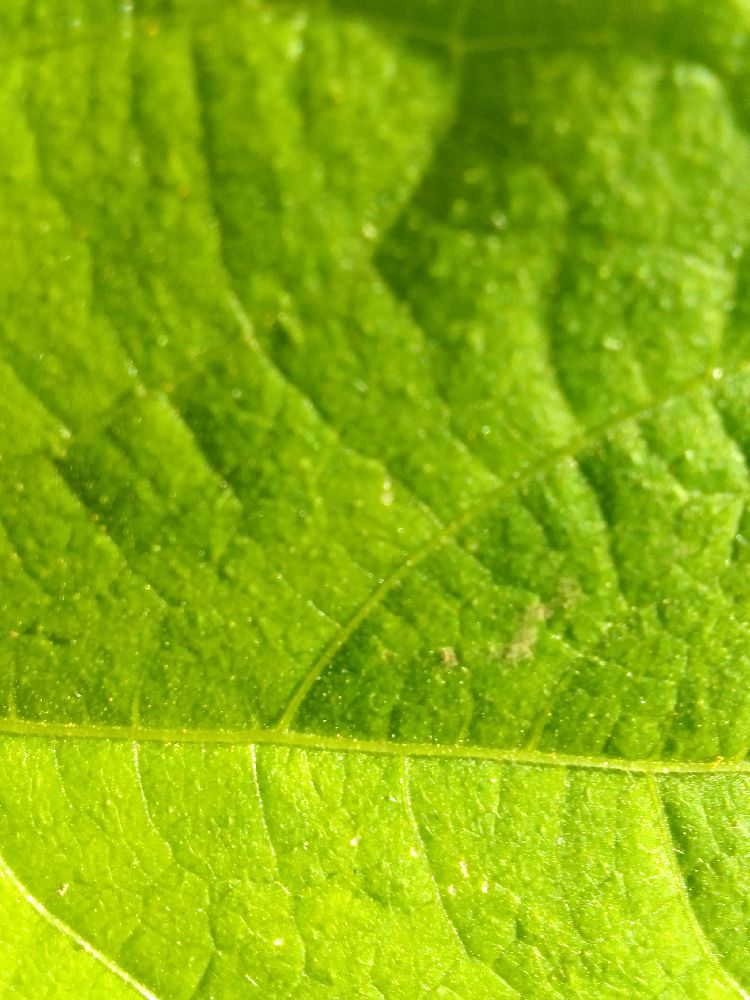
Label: healthy